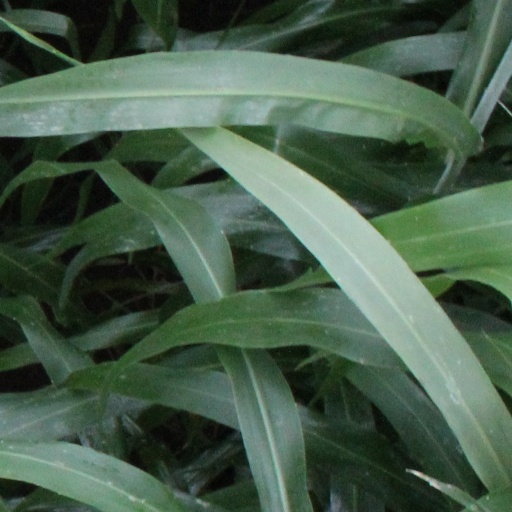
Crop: sorghum